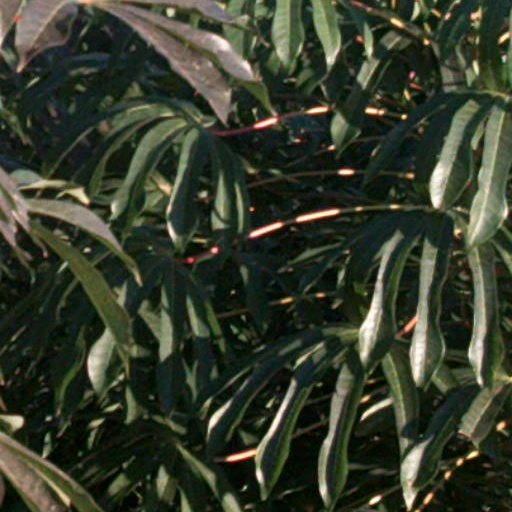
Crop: cassava